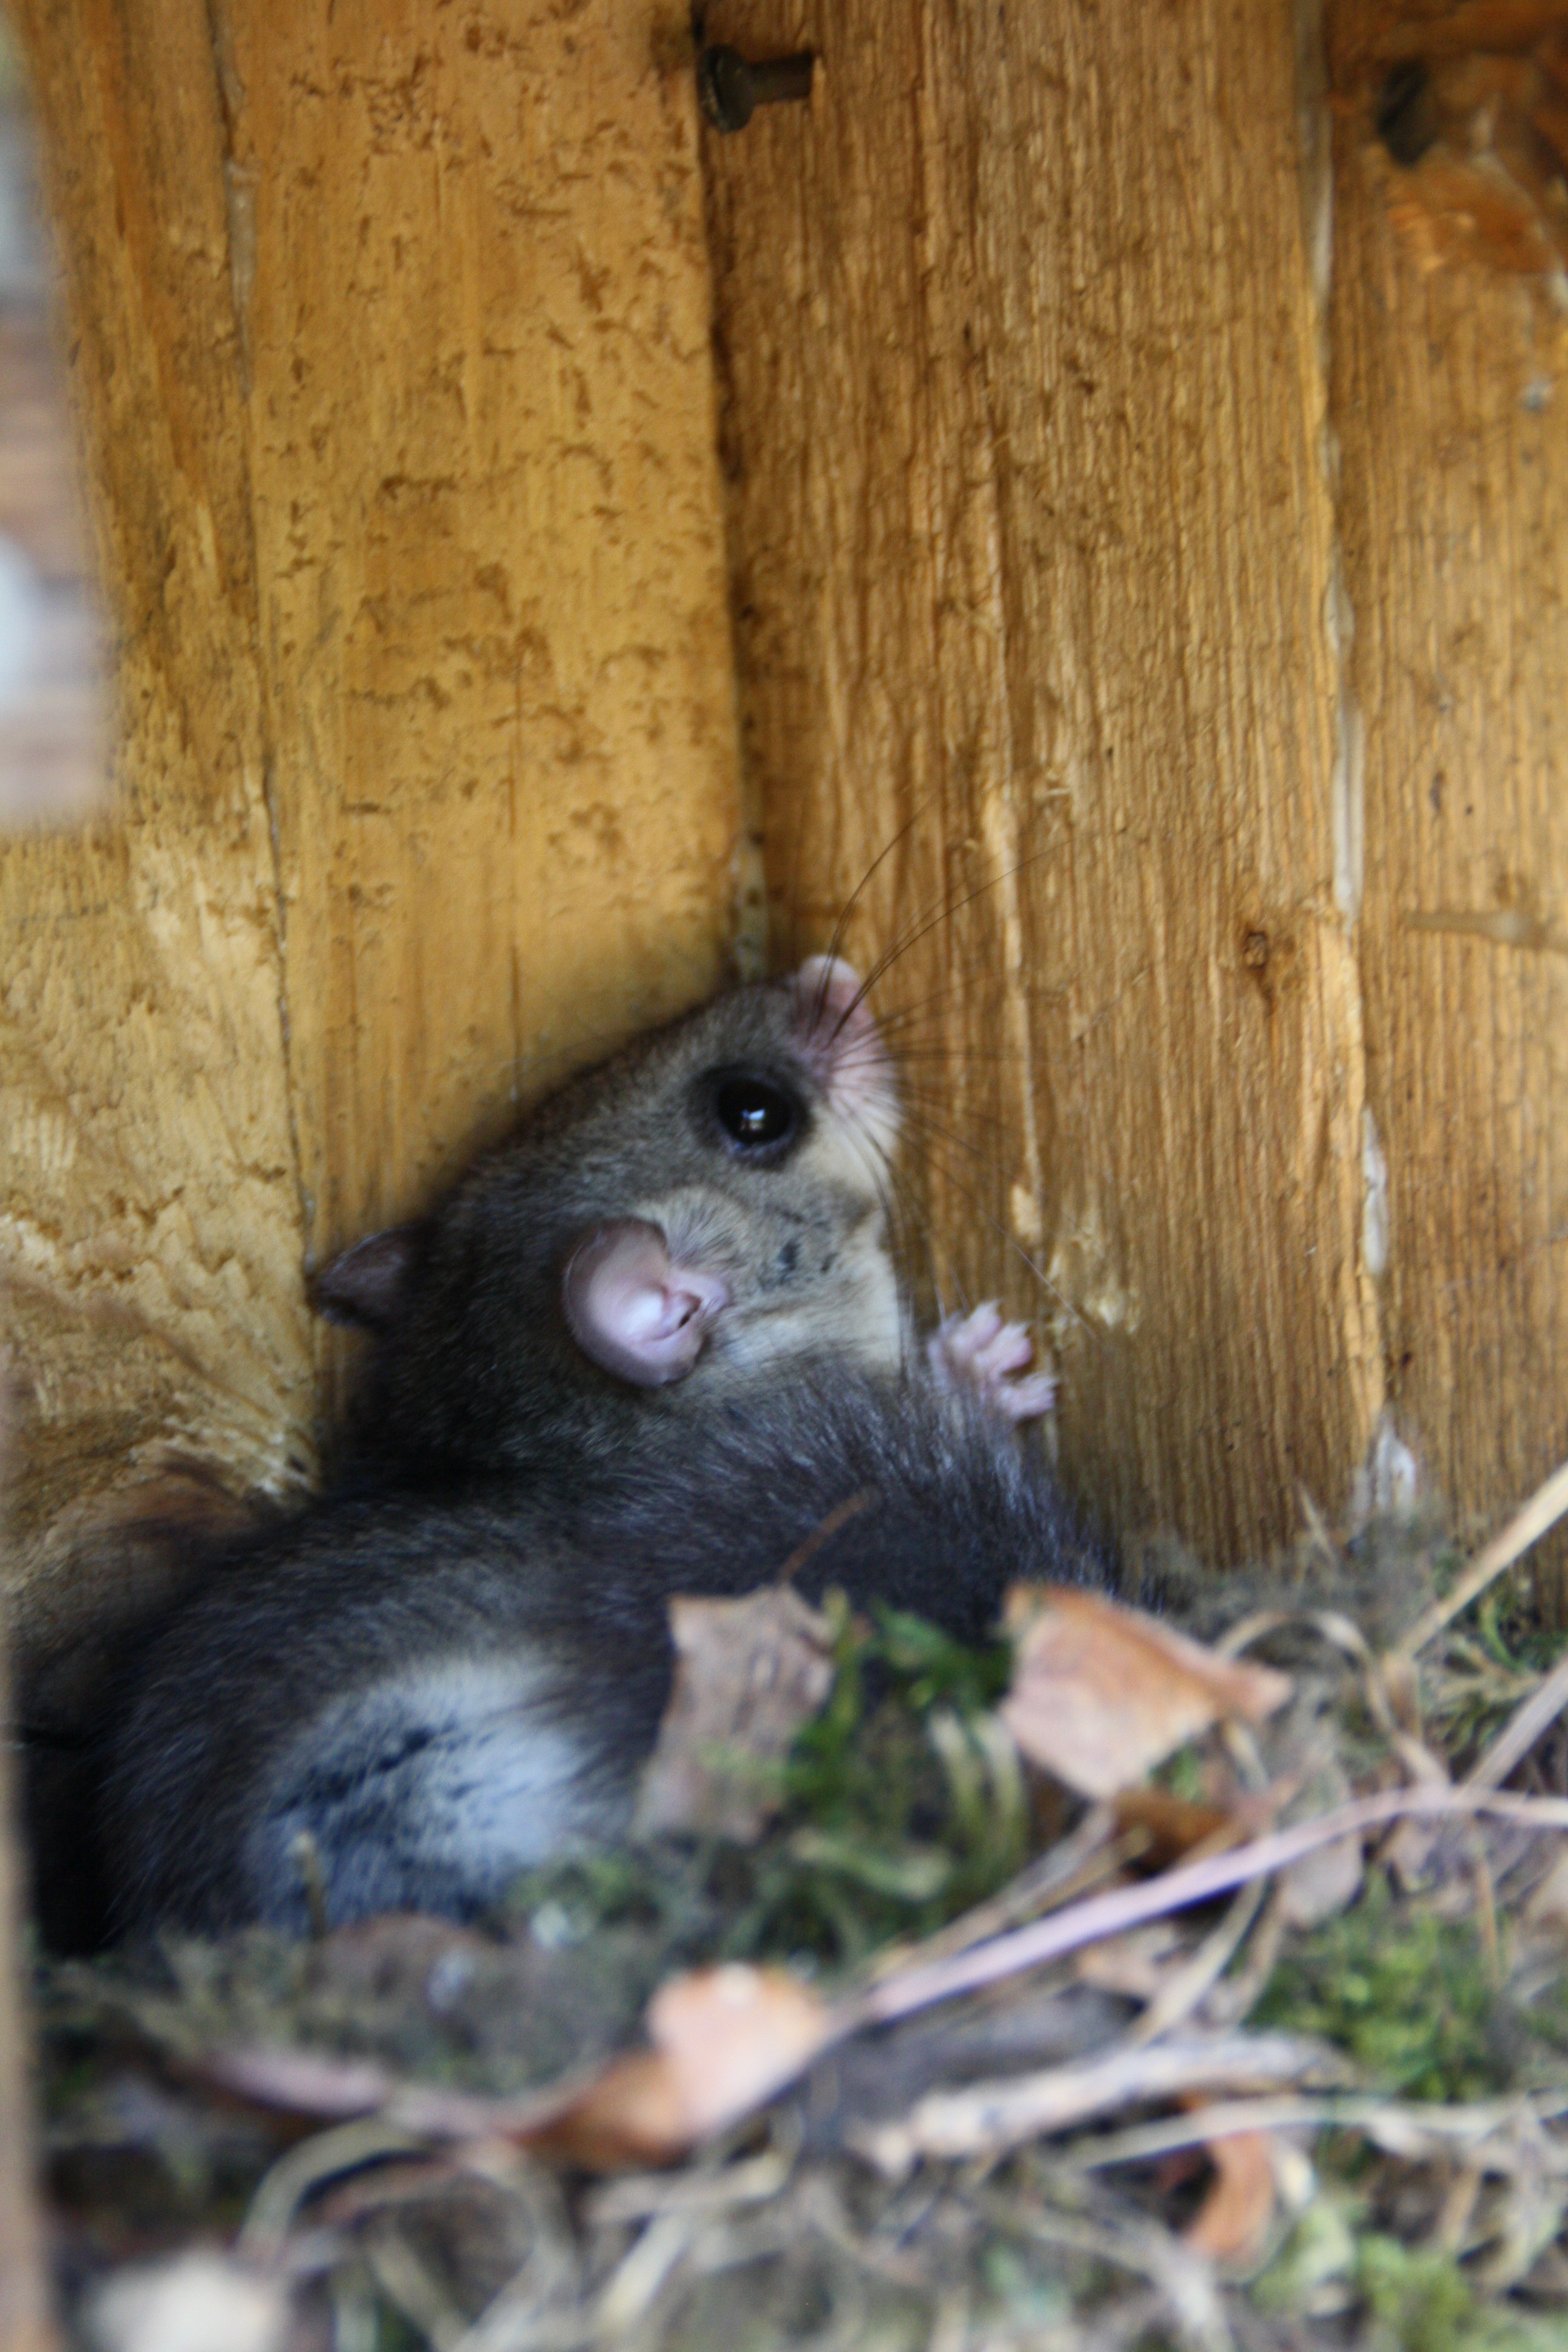
animal, cute, wildlife, zoo, rodent, fauna, primate, claw, climb, vertebrate, nocturnal, brackets set, edible dormouse, similar to mouse